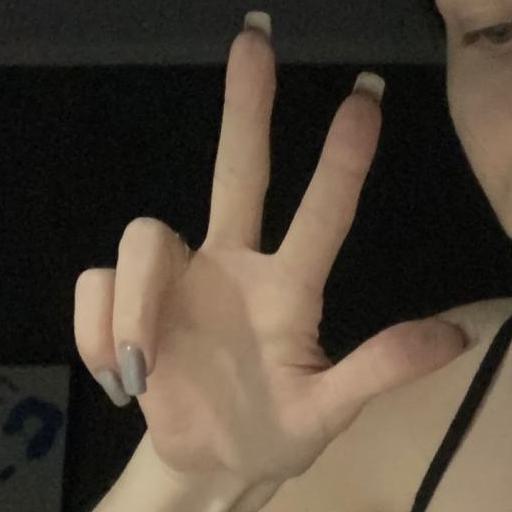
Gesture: three2